The Fall of a Nation (novel)

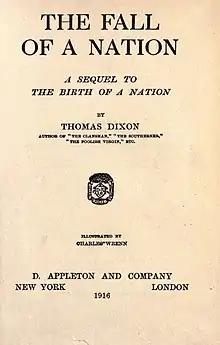

The Fall of a Nation, a Sequel to The Birth of a Nation is an invasion literature novel by Thomas Dixon Jr. Dixon described it as "a burning theme, our need of preparation to defend ourselves in the world war." First published by D. Appleton & Company in 1916, Dixon directed a film version released the same year. The film is now considered lost.